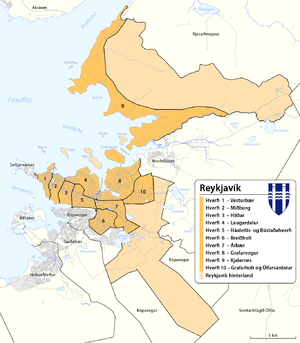
Reykjavik / Demografi / Bydele
Reykjaviks administrative bydele. Desuden ses byens forstæder.
Reykjavík er hovedstaden og den største by i Island. Byen dækker et areal på 274 km² på halvøen Reykjanesskagi på Islands sydvestlige side.